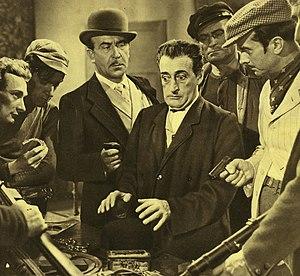
Totò le Moko est une comédie italienne réalisée par Carlo Ludovico Bragaglia, sortie en 1949.